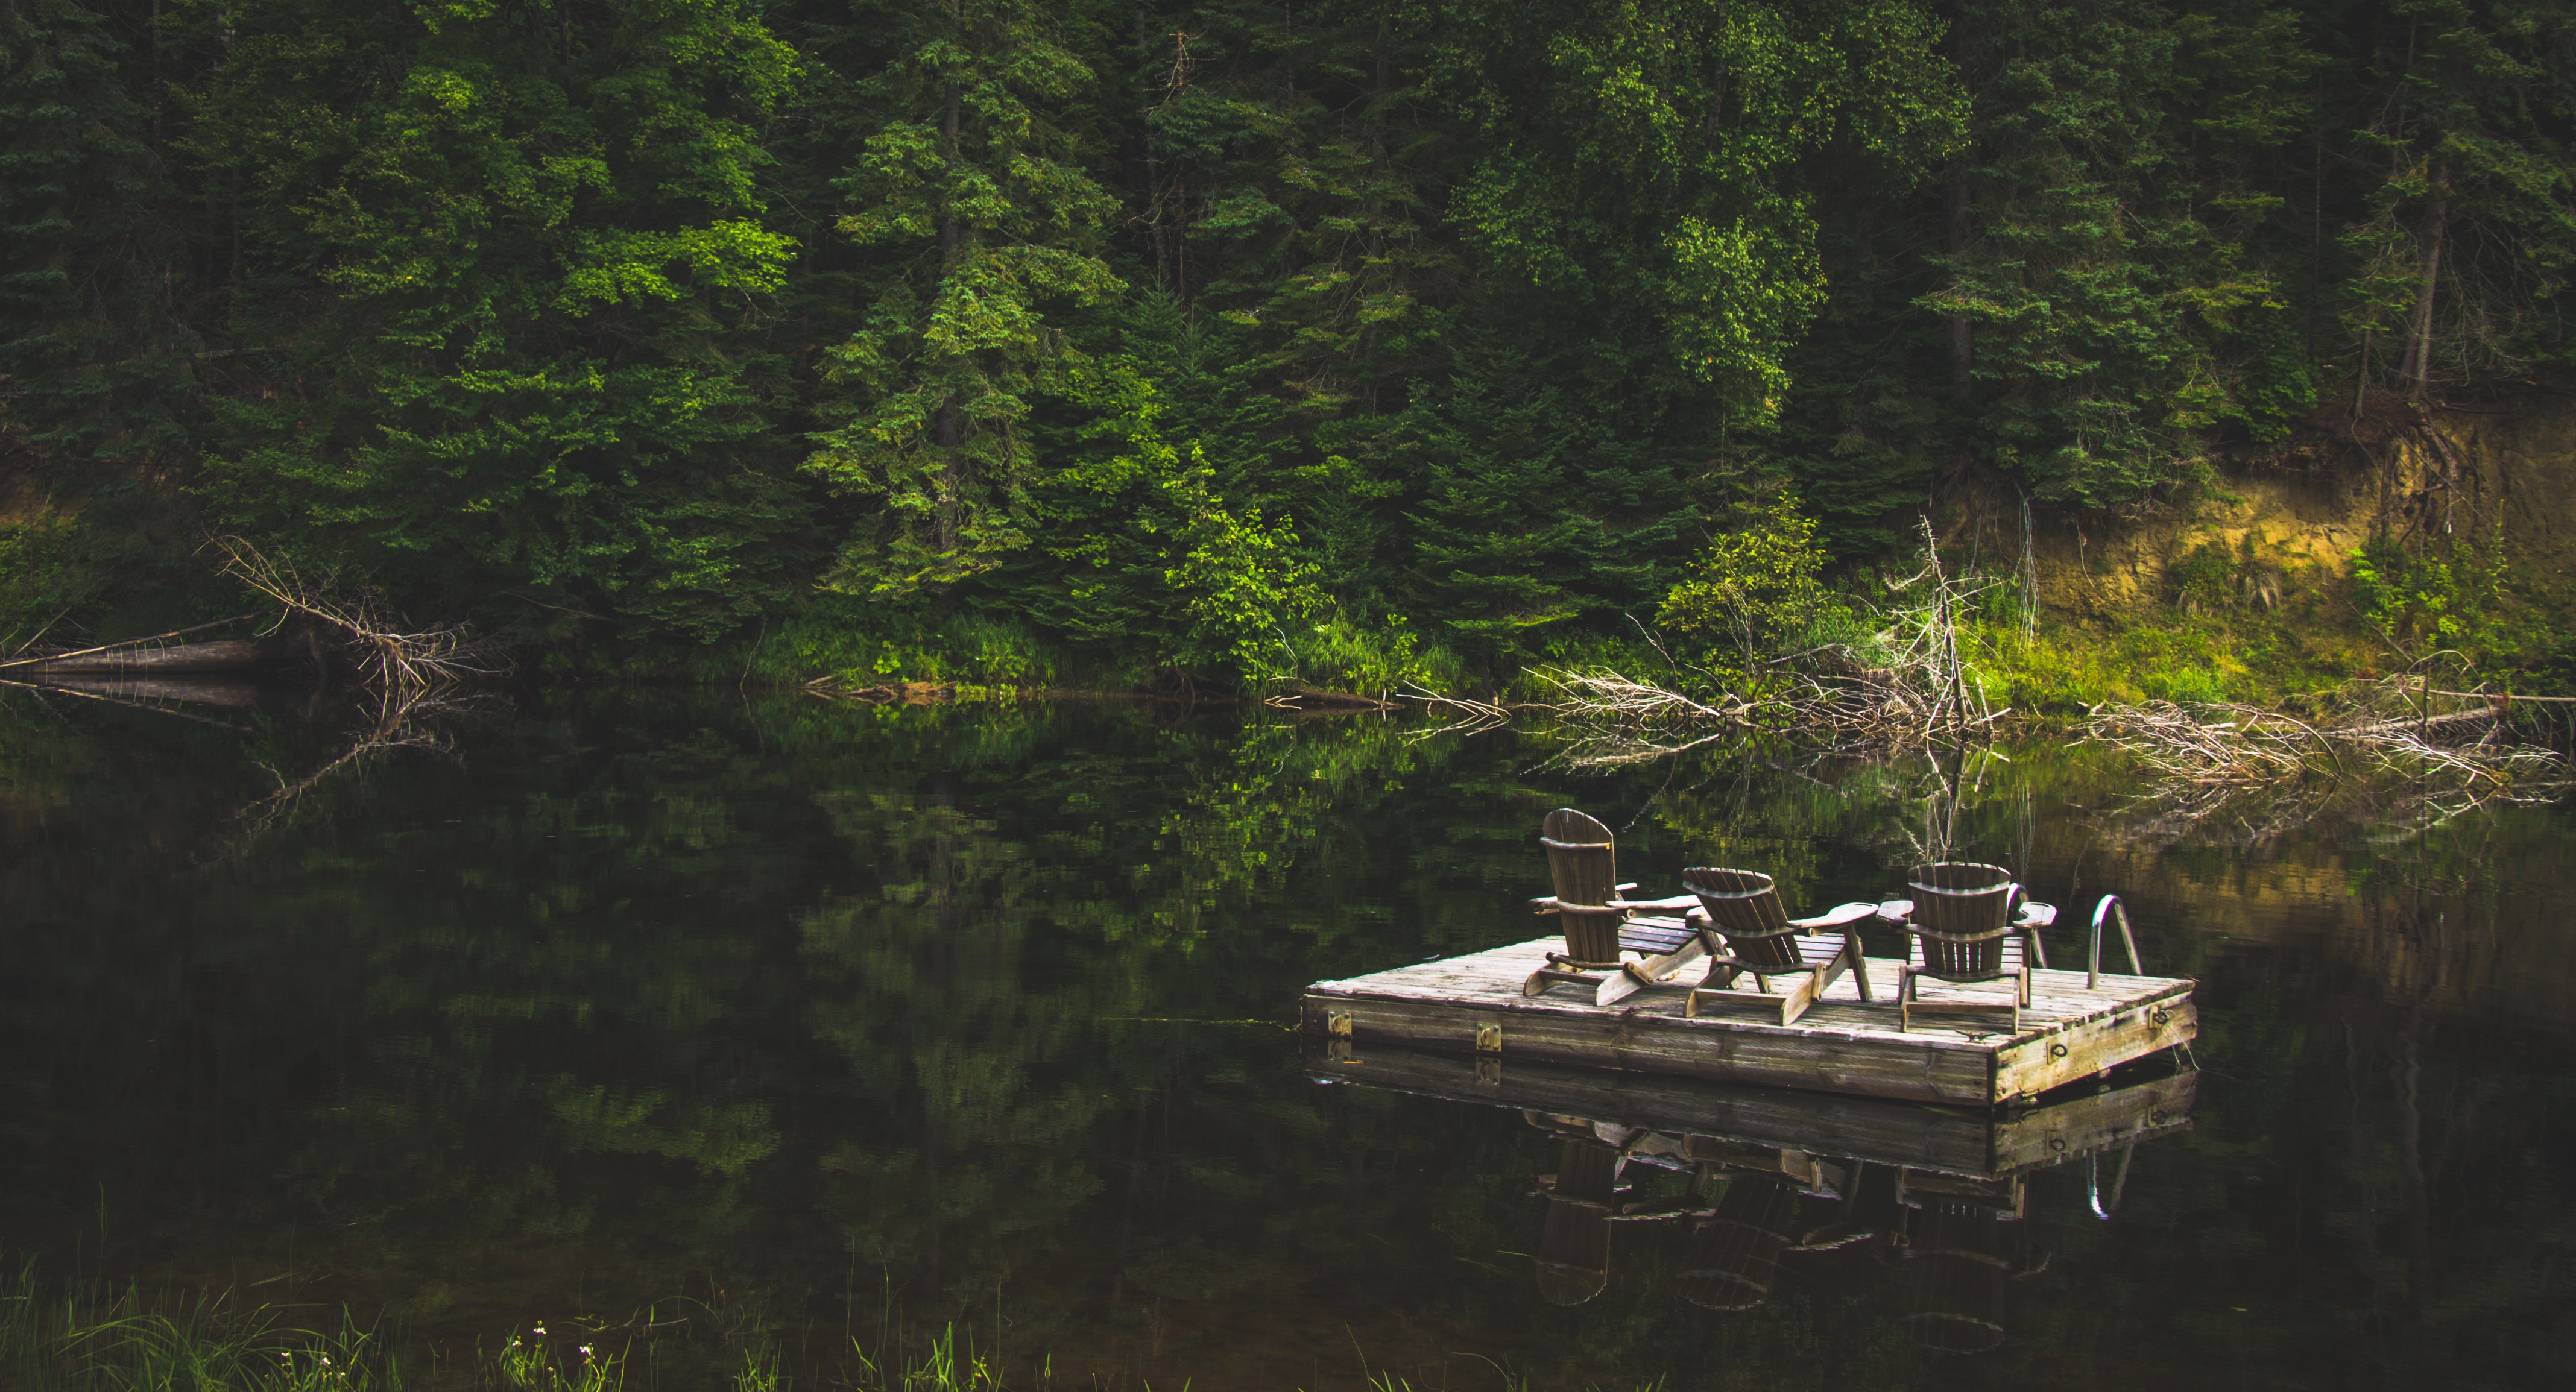
nature, vegetation, biome, jungle, tree, vehicle, plant community, river, forest, bank, watercourse, landscape, plant, boat, lake, watercraft